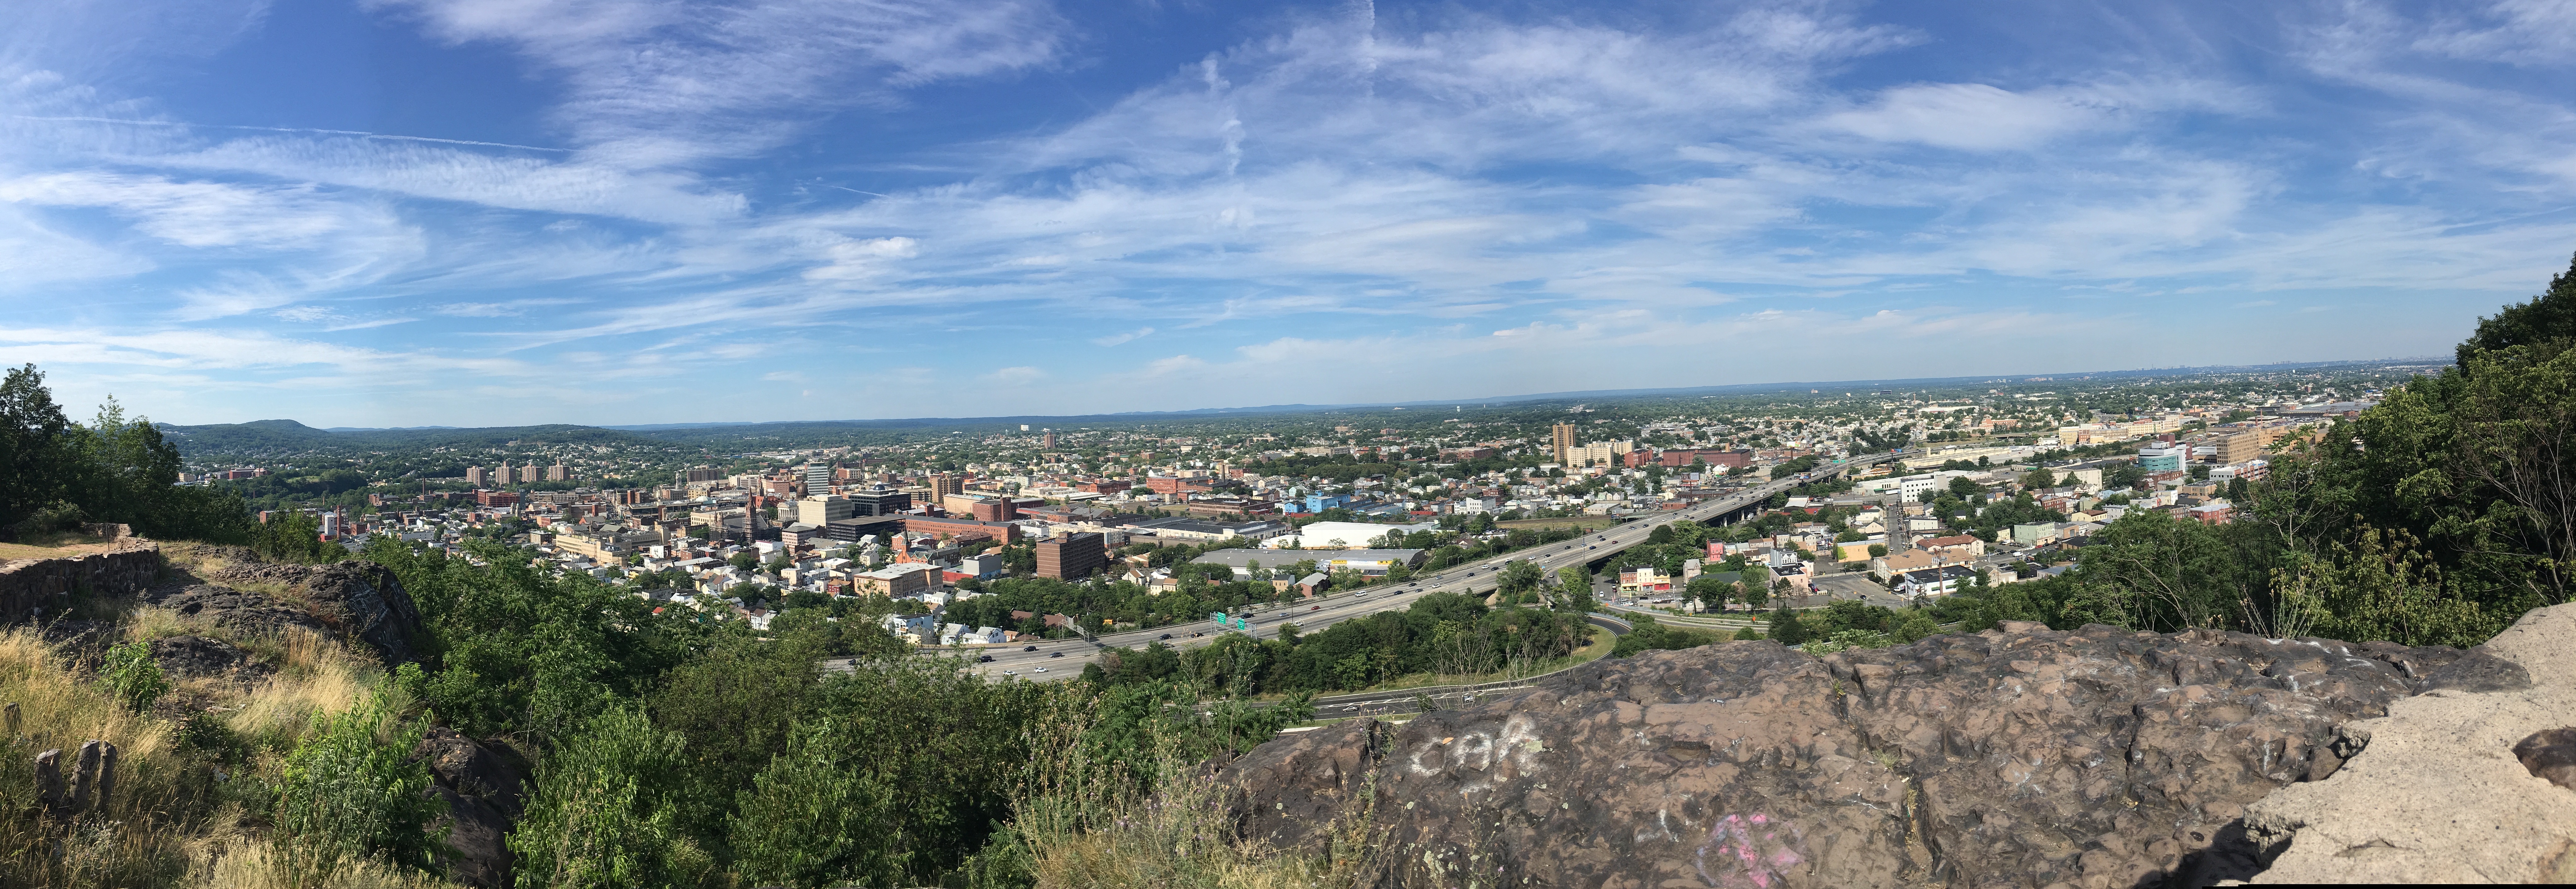
mountain, photography, town, panorama, village, tourism, terrain, aerial photography, human settlement